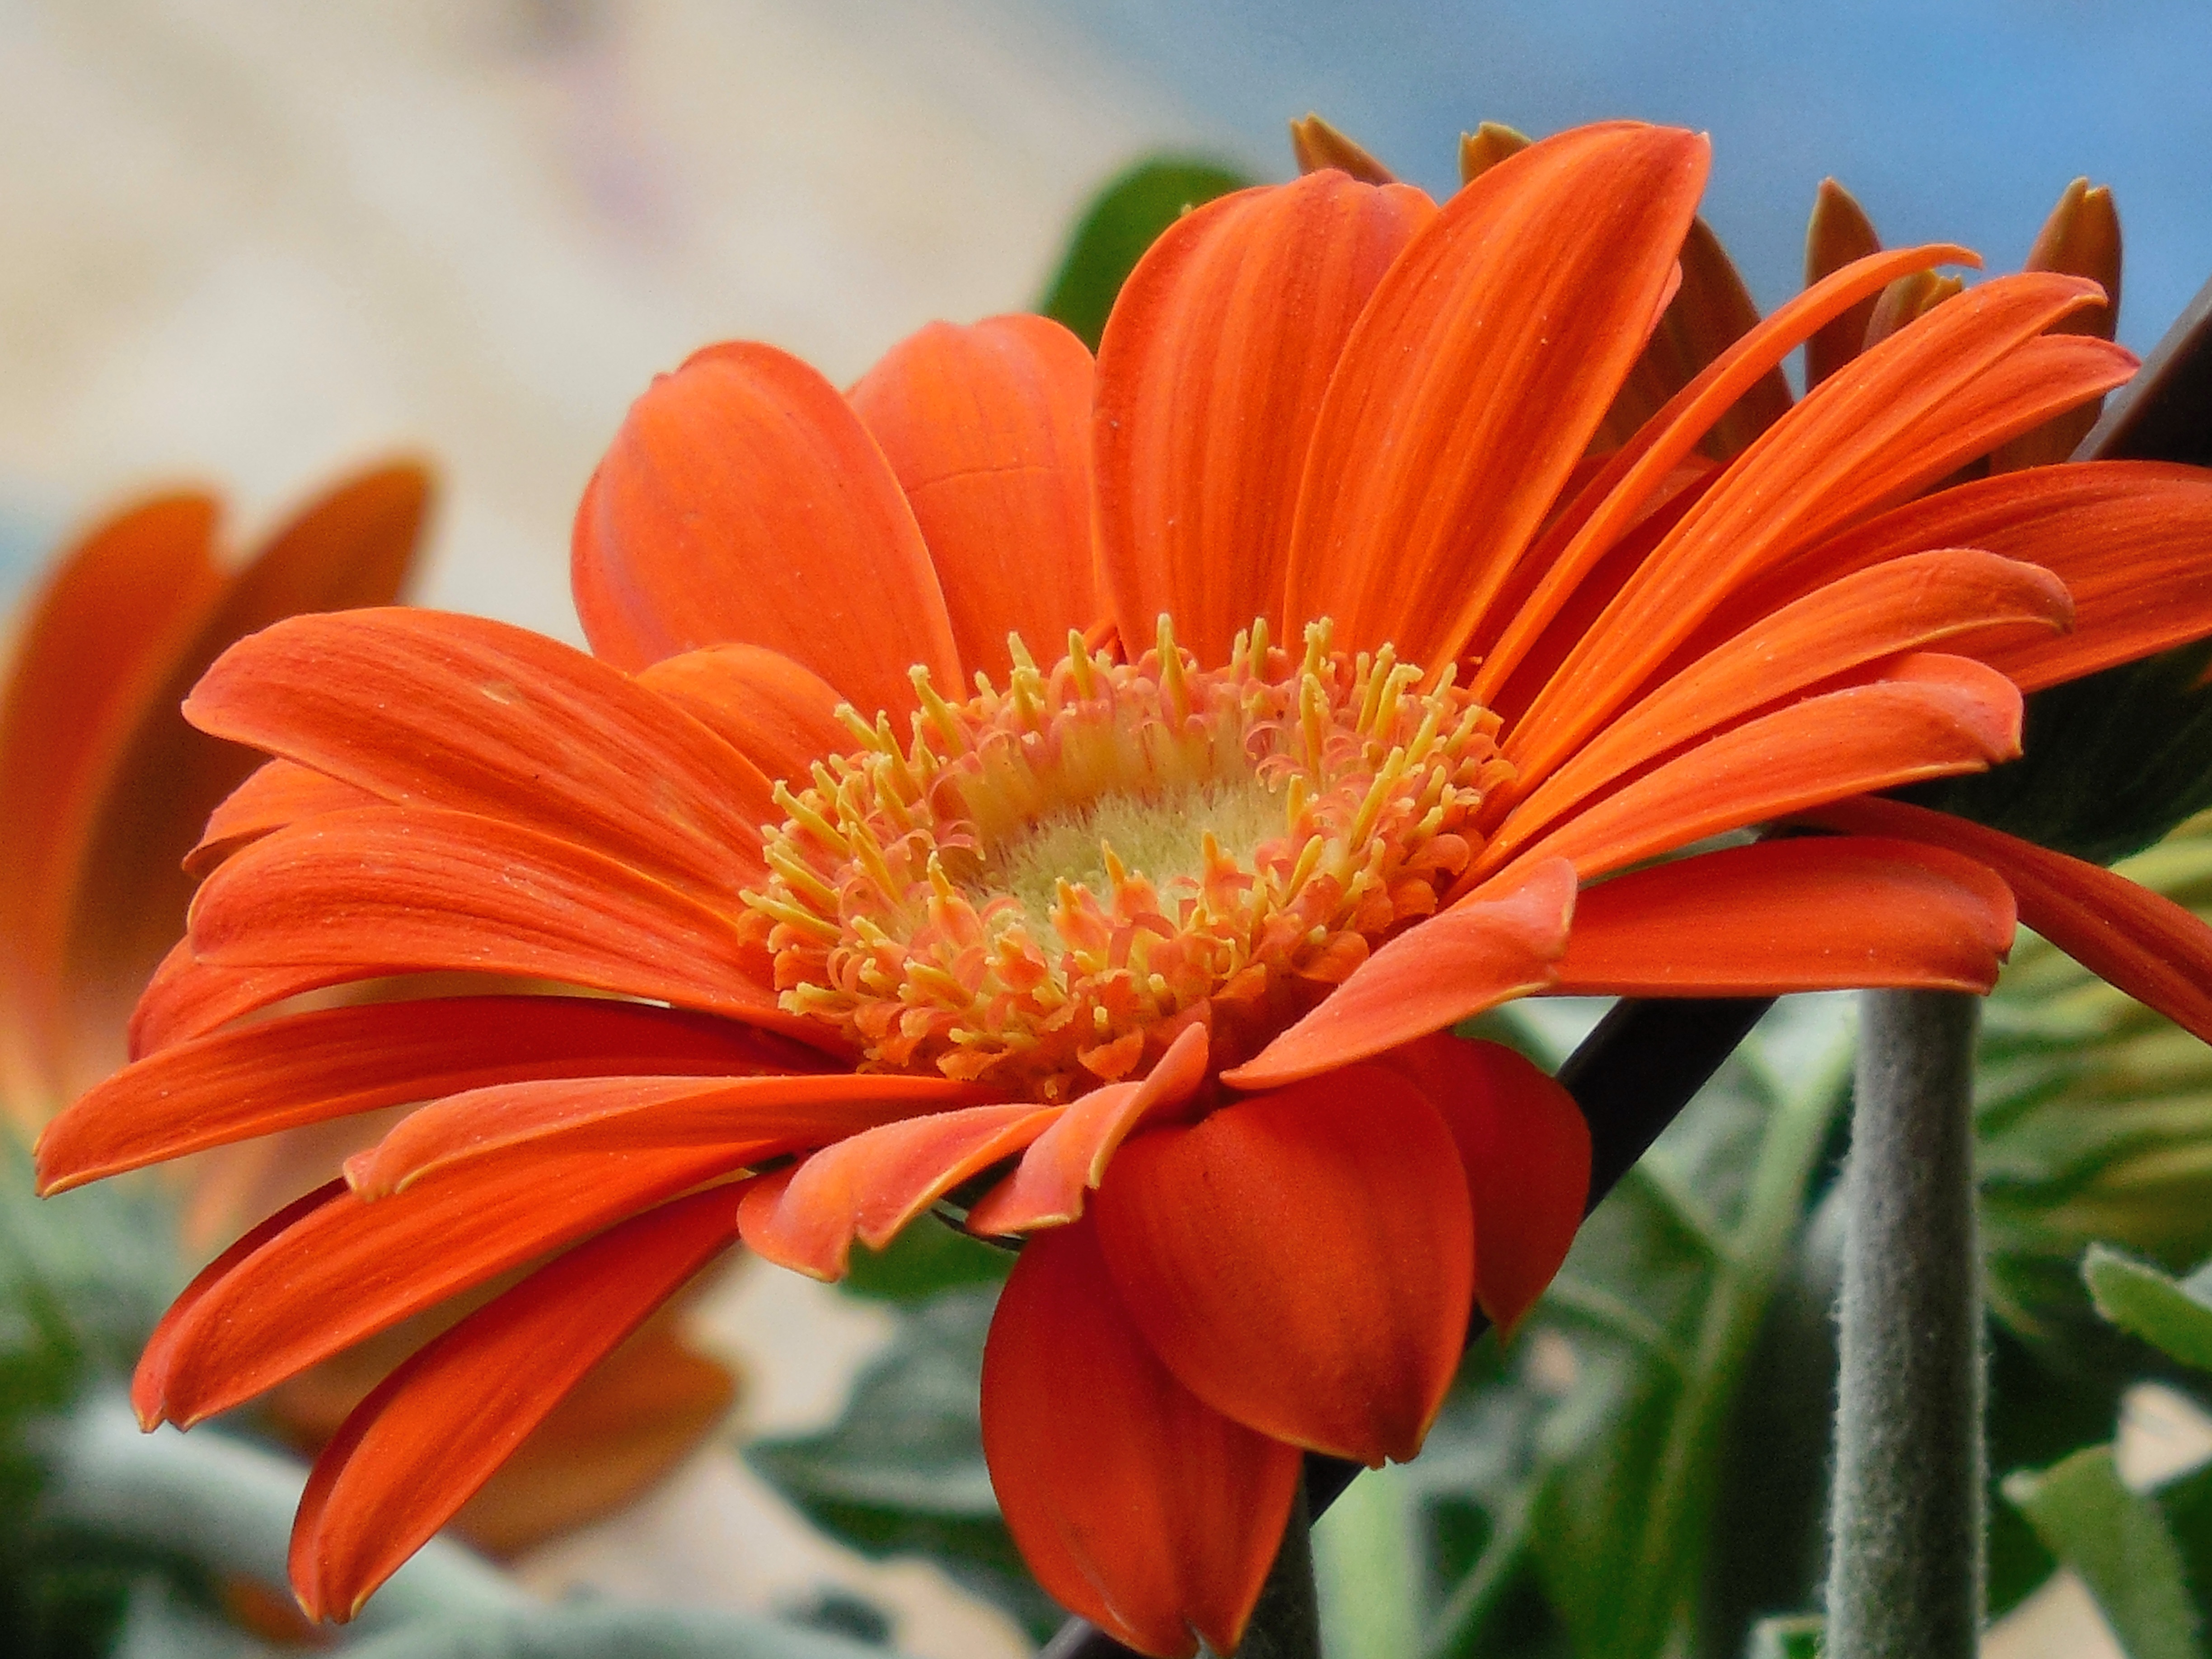
nature, blossom, plant, flower, petal, bloom, floral, daisy, bouquet, decoration, orange, green, red, color, fresh, botany, blooming, colorful, yellow, garden, pink, flora, festive, close up, design, decorative, bright, seasonal, springtime, annual, gerbera, vibrant, floristry, macro photography, flowering plant, daisy family, plant stem, land plant